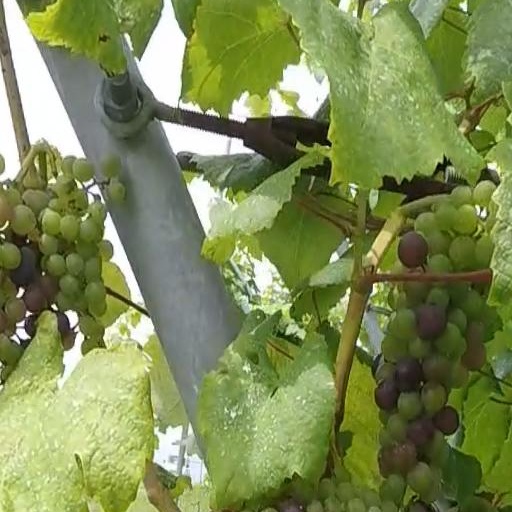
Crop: grape